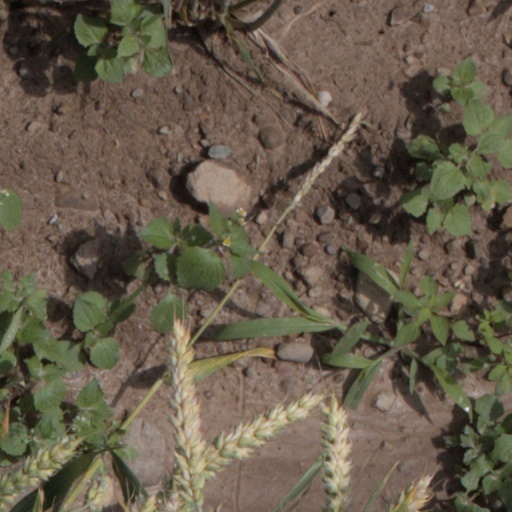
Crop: wheat